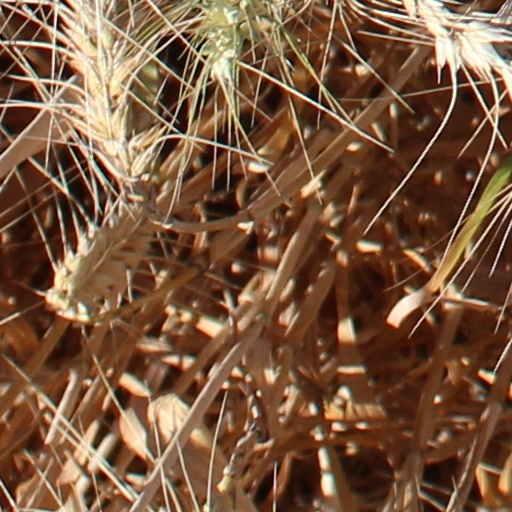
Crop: wheat